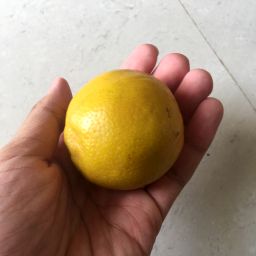
Fruit: Orange
Quality: Good